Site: brandenburg
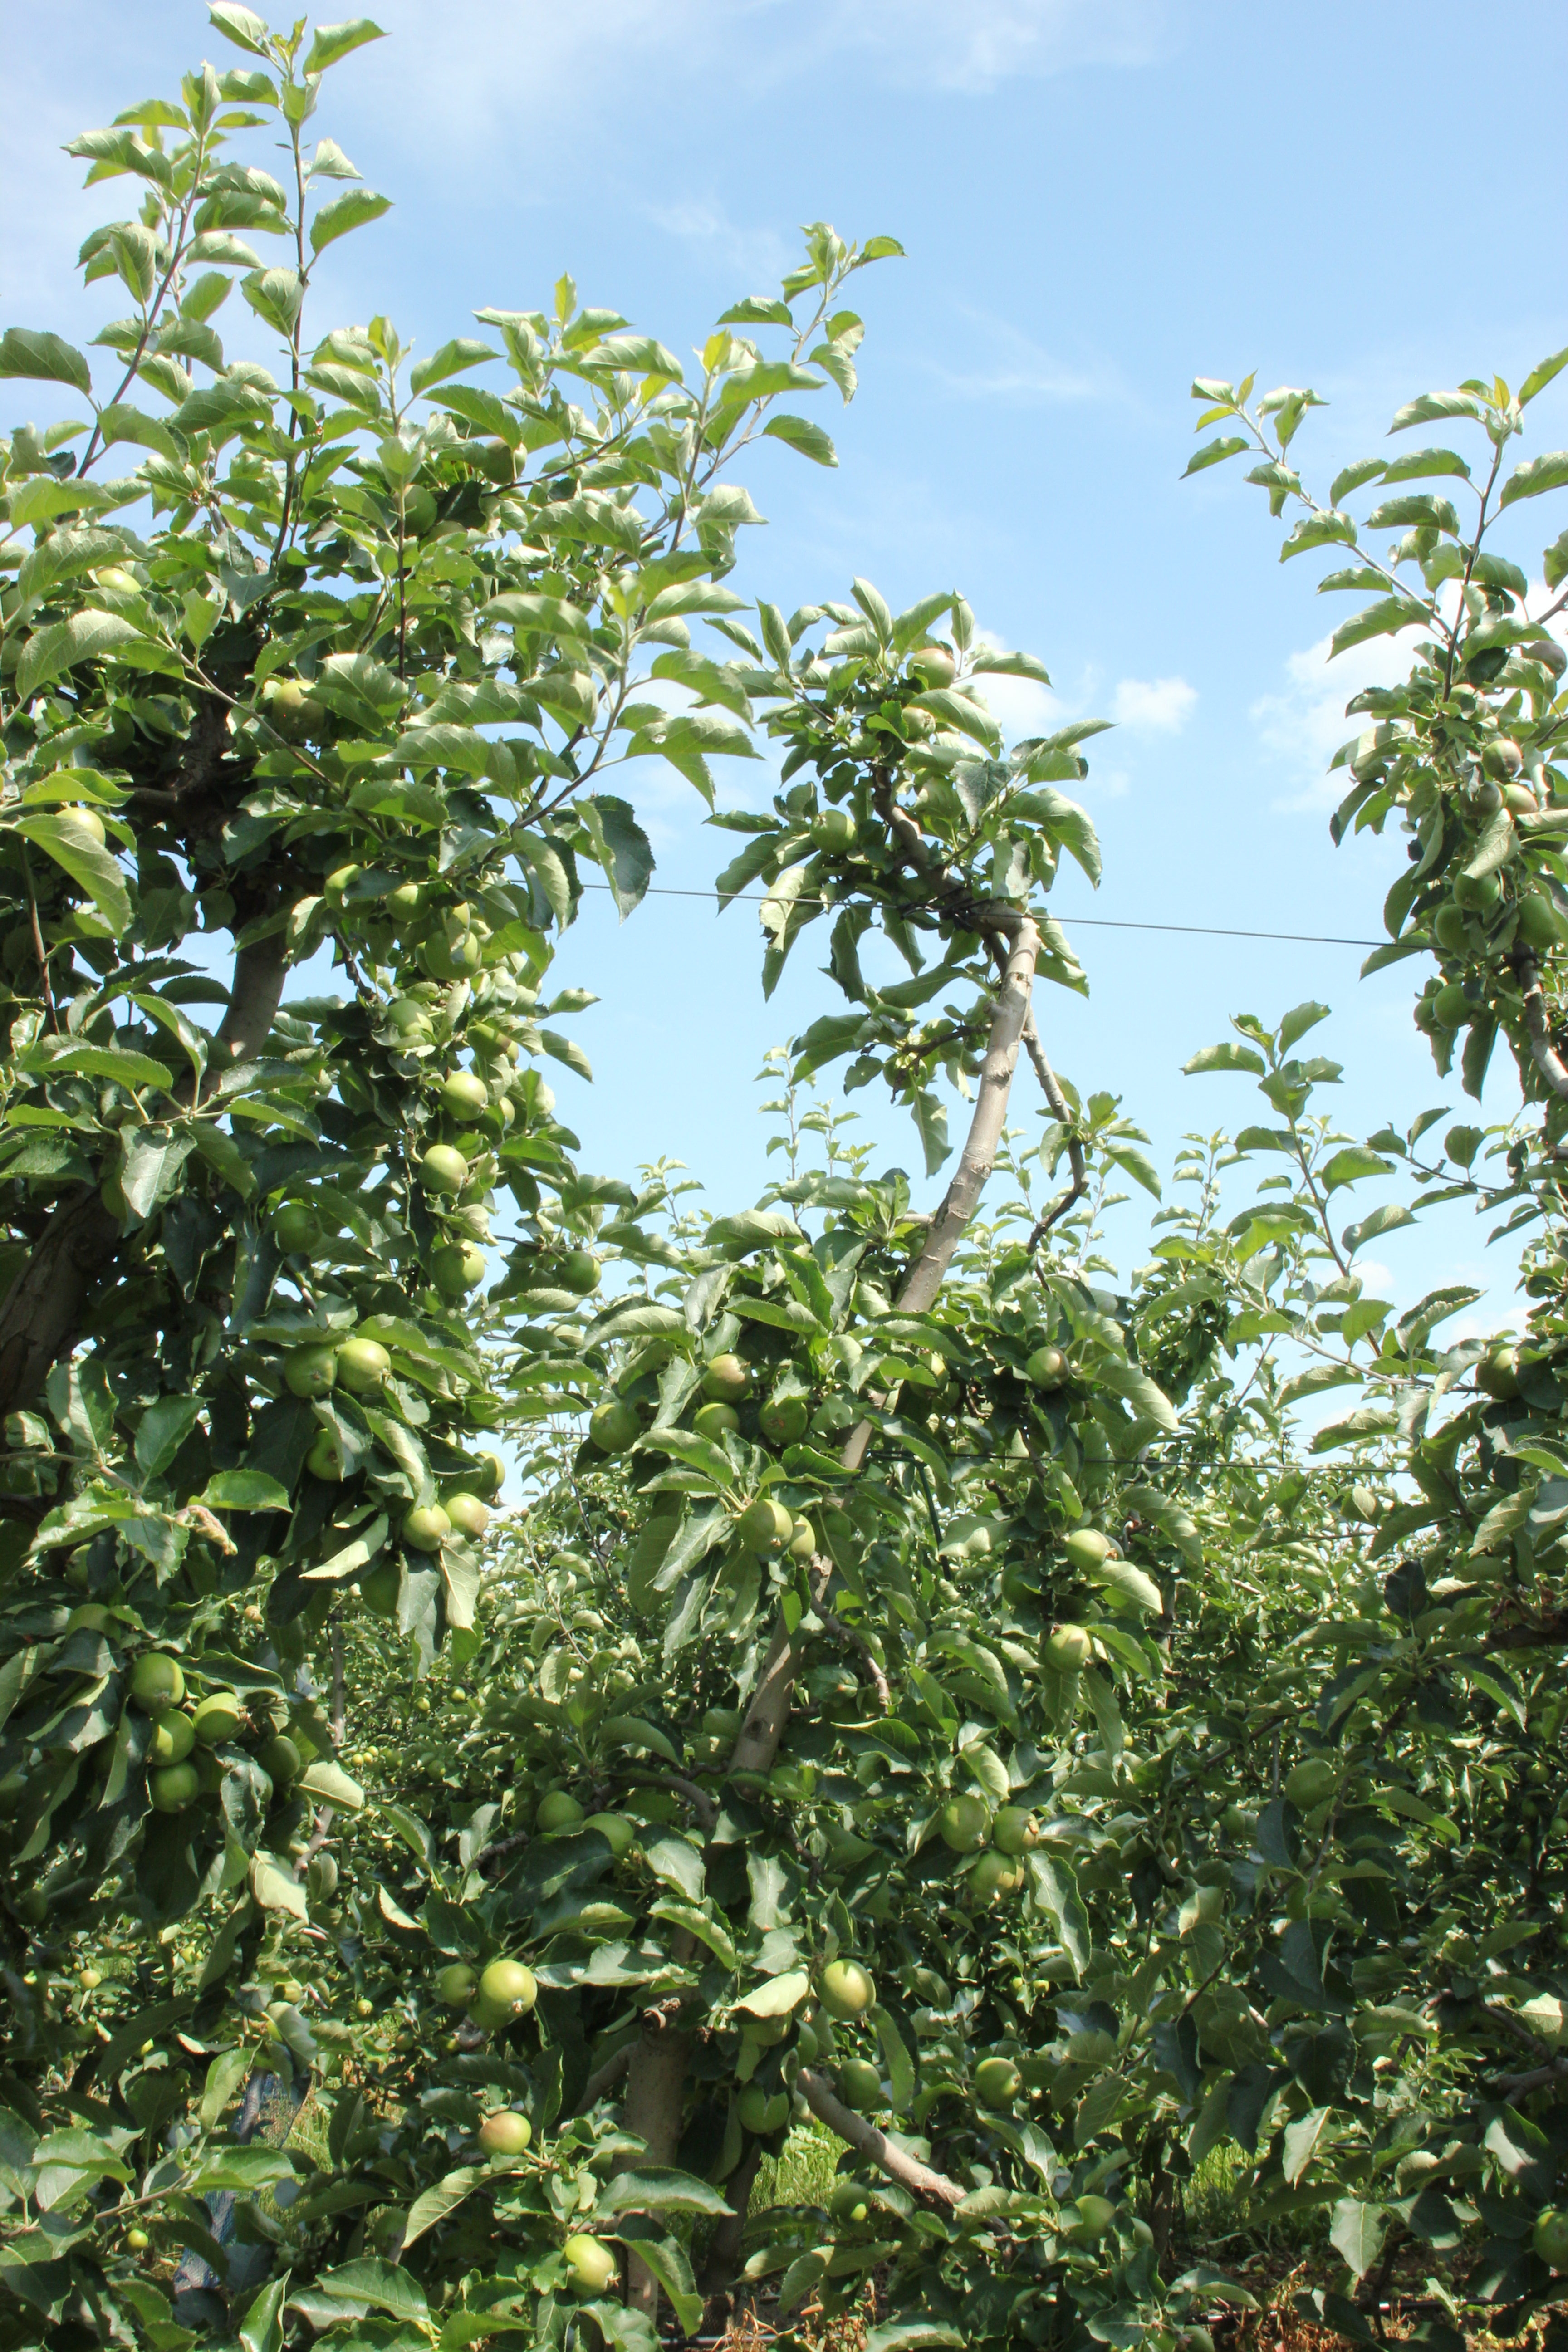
Growth stage (BBCH 74): Development of fruit